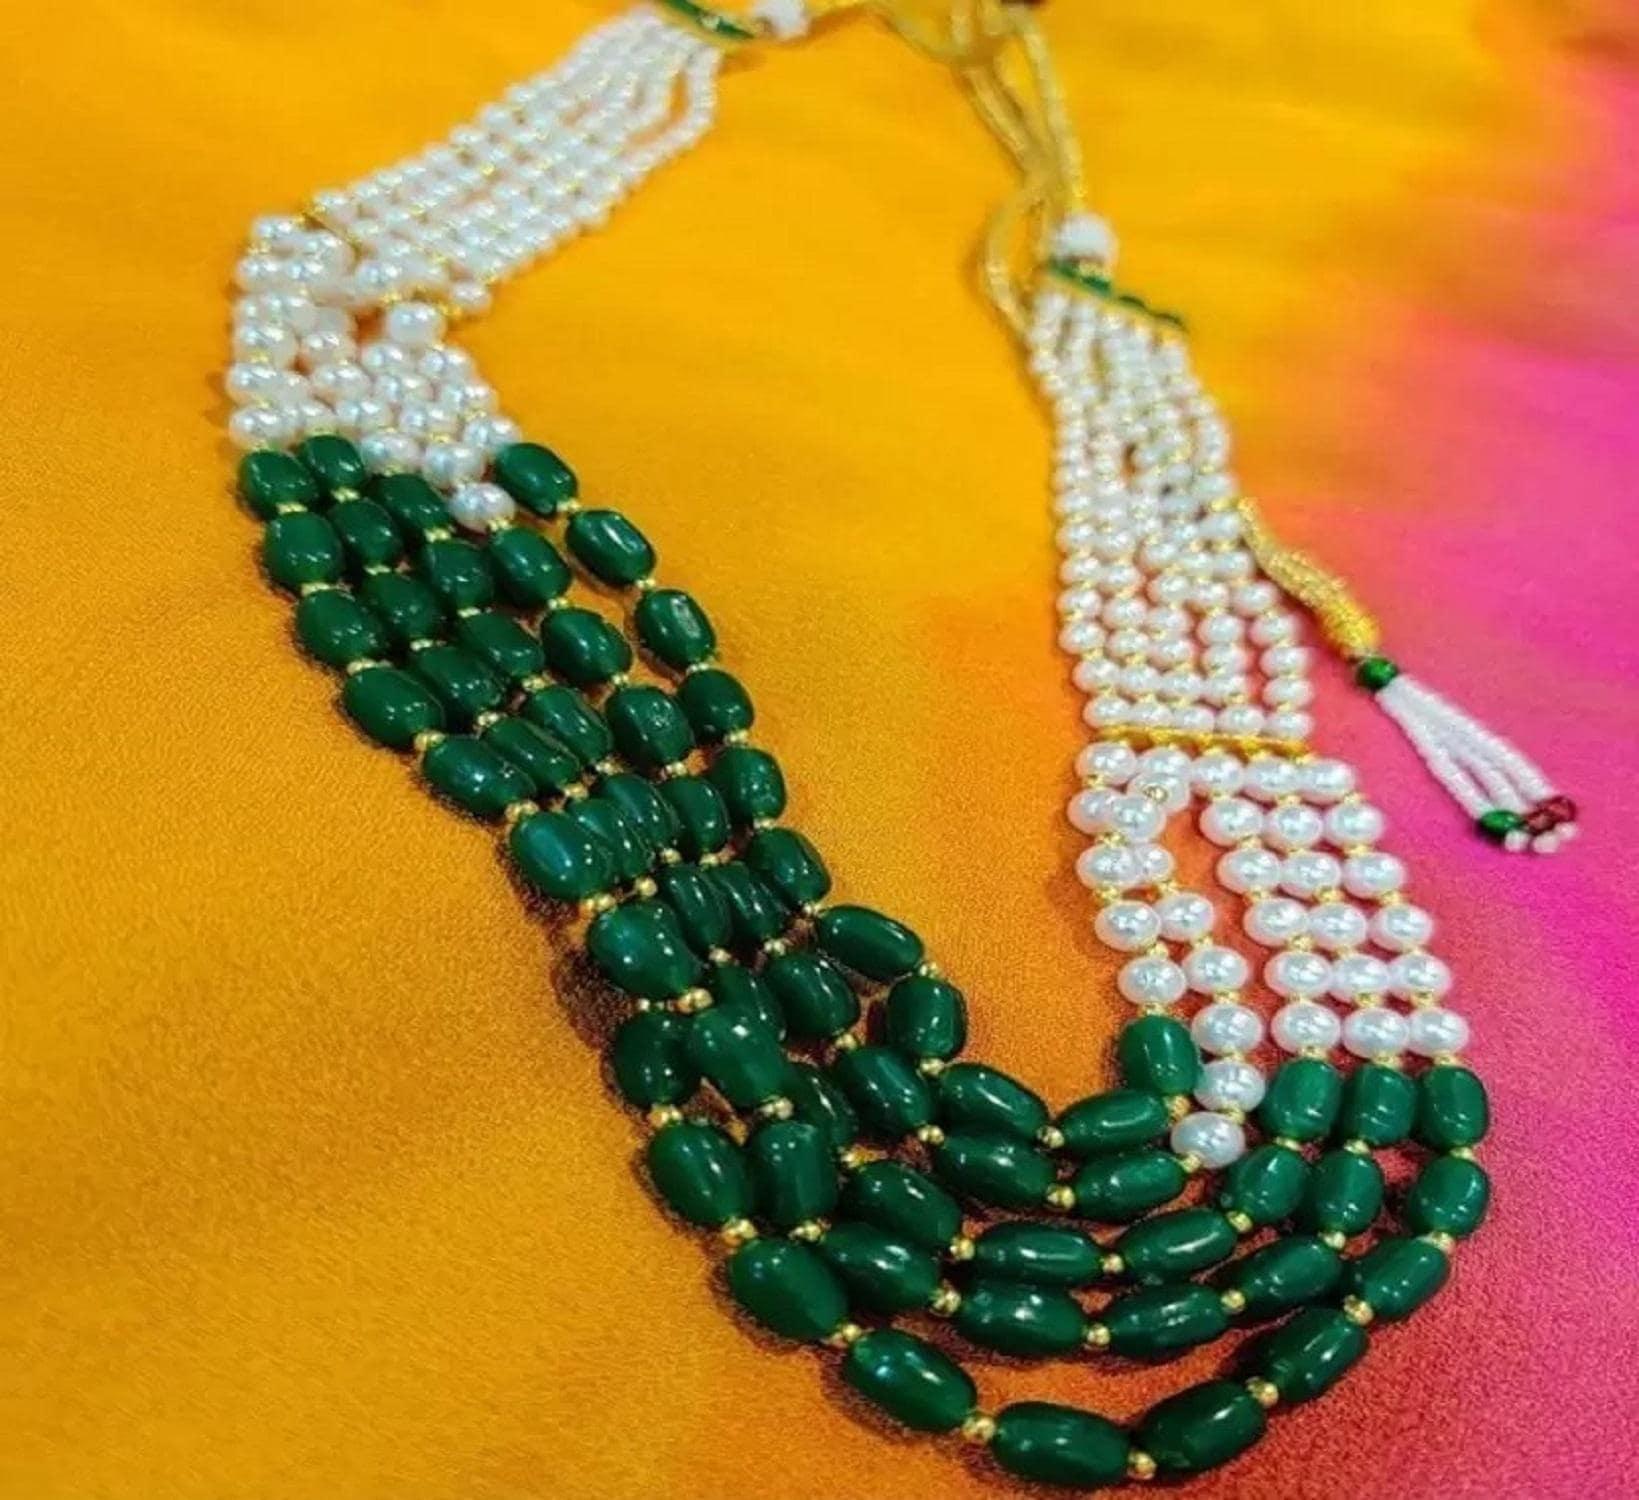
SIDHI SHREE green moti mala Crystal Chain Set attractive I wedding use I party chain Ipack of 2
Type: Traditional Jewellery
Brand: SIDHI SHREE
Price: Rs. 460
green moti mala Crystal Chain Set attractive I wedding use I party chain Ipack of 2
Features: Handcrafted Quality: Each moti mala is handcrafted by skilled artisans, ensuring attention to detail and quality craftsmanship that stands the test of time.,Perfect Gift: Whether for a loved one or yourself, the moti mala makes a perfect gift for birthdays, anniversaries, weddings, or any other special occasion, conveying love, appreciation, and admiration.